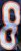
Number: 8